Austria in the Eurovision Song Contest 2014

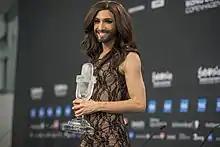
Wurst with the winner's trophy at the winner's press conference

Shortly after the second semi-final, a winner's press conference was held for the ten qualifying countries. As part of this press conference, the qualifying artists took part in a draw to determine which half of the grand final they would subsequently participate in. This draw was done in the order the countries were announced during the semi-final. Austria was drawn to compete in the first half. Following this draw, the shows' producers decided upon the running order of the final, as they had done for the semi-finals. Austria was subsequently placed to perform in position 11, following the entry from and before the entry from . On the day of the grand final, Austria was considered by bookmakers to be the second most likely to win the competition, placed only behind the entry from .